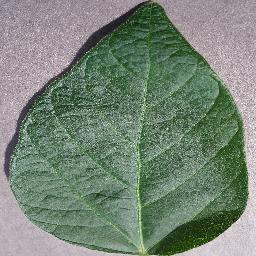
Label: Soybean___healthy